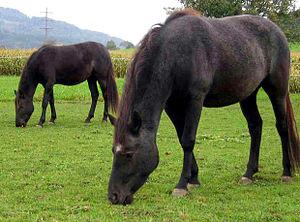
L’Aravani est un type de chevaux au statut controversé, originaire de Grèce. Son appellation s'attache à l'allure de l'amble. L'Aravani est utilisé principalement comme monture d'équitation pour les enfants et les jeunes, et par les adultes pour ses allures supplémentaires très confortables et son endurance. Il est porteur et supporte des cavaliers de plus de 100 kilos. Un assez grand nombre de ces chevaux se trouve en Grèce, quelques-uns en Allemagne et en Autriche.
La liste de races chevalines, incluant les poneys, s'est enrichie sous l'influence de la sélection naturelle et de l'élevage sélectif de l'espèce equus ferus caballus, le cheval domestique, sous le contrôle humain. L'espèce du cheval s'est divisée en plusieurs centaines de races, réparties sur tous les continents. Le classement de ces races est établi par la Fédération équestre internationale, qui en distingue trois grands types : le cheval de selle destiné à être monté, le cheval de trait destiné à la traction animale, et le poney, arbitrairement défini comme un cheval mesurant moins d'1,48 m de haut, notion controversée. D'autres distinctions peuvent être opérées, notamment entre les races de travail, de couleur, de sport, et d'allures.